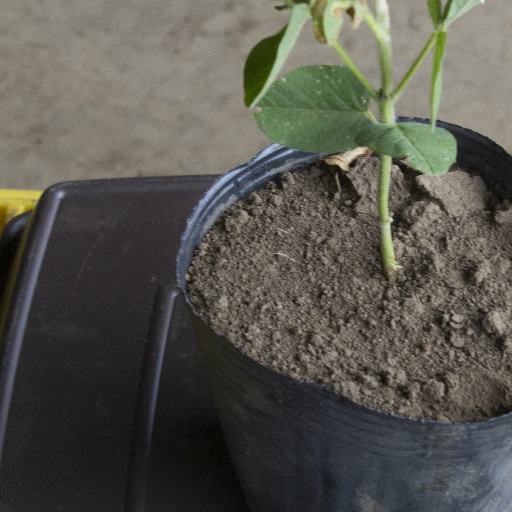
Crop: soybean